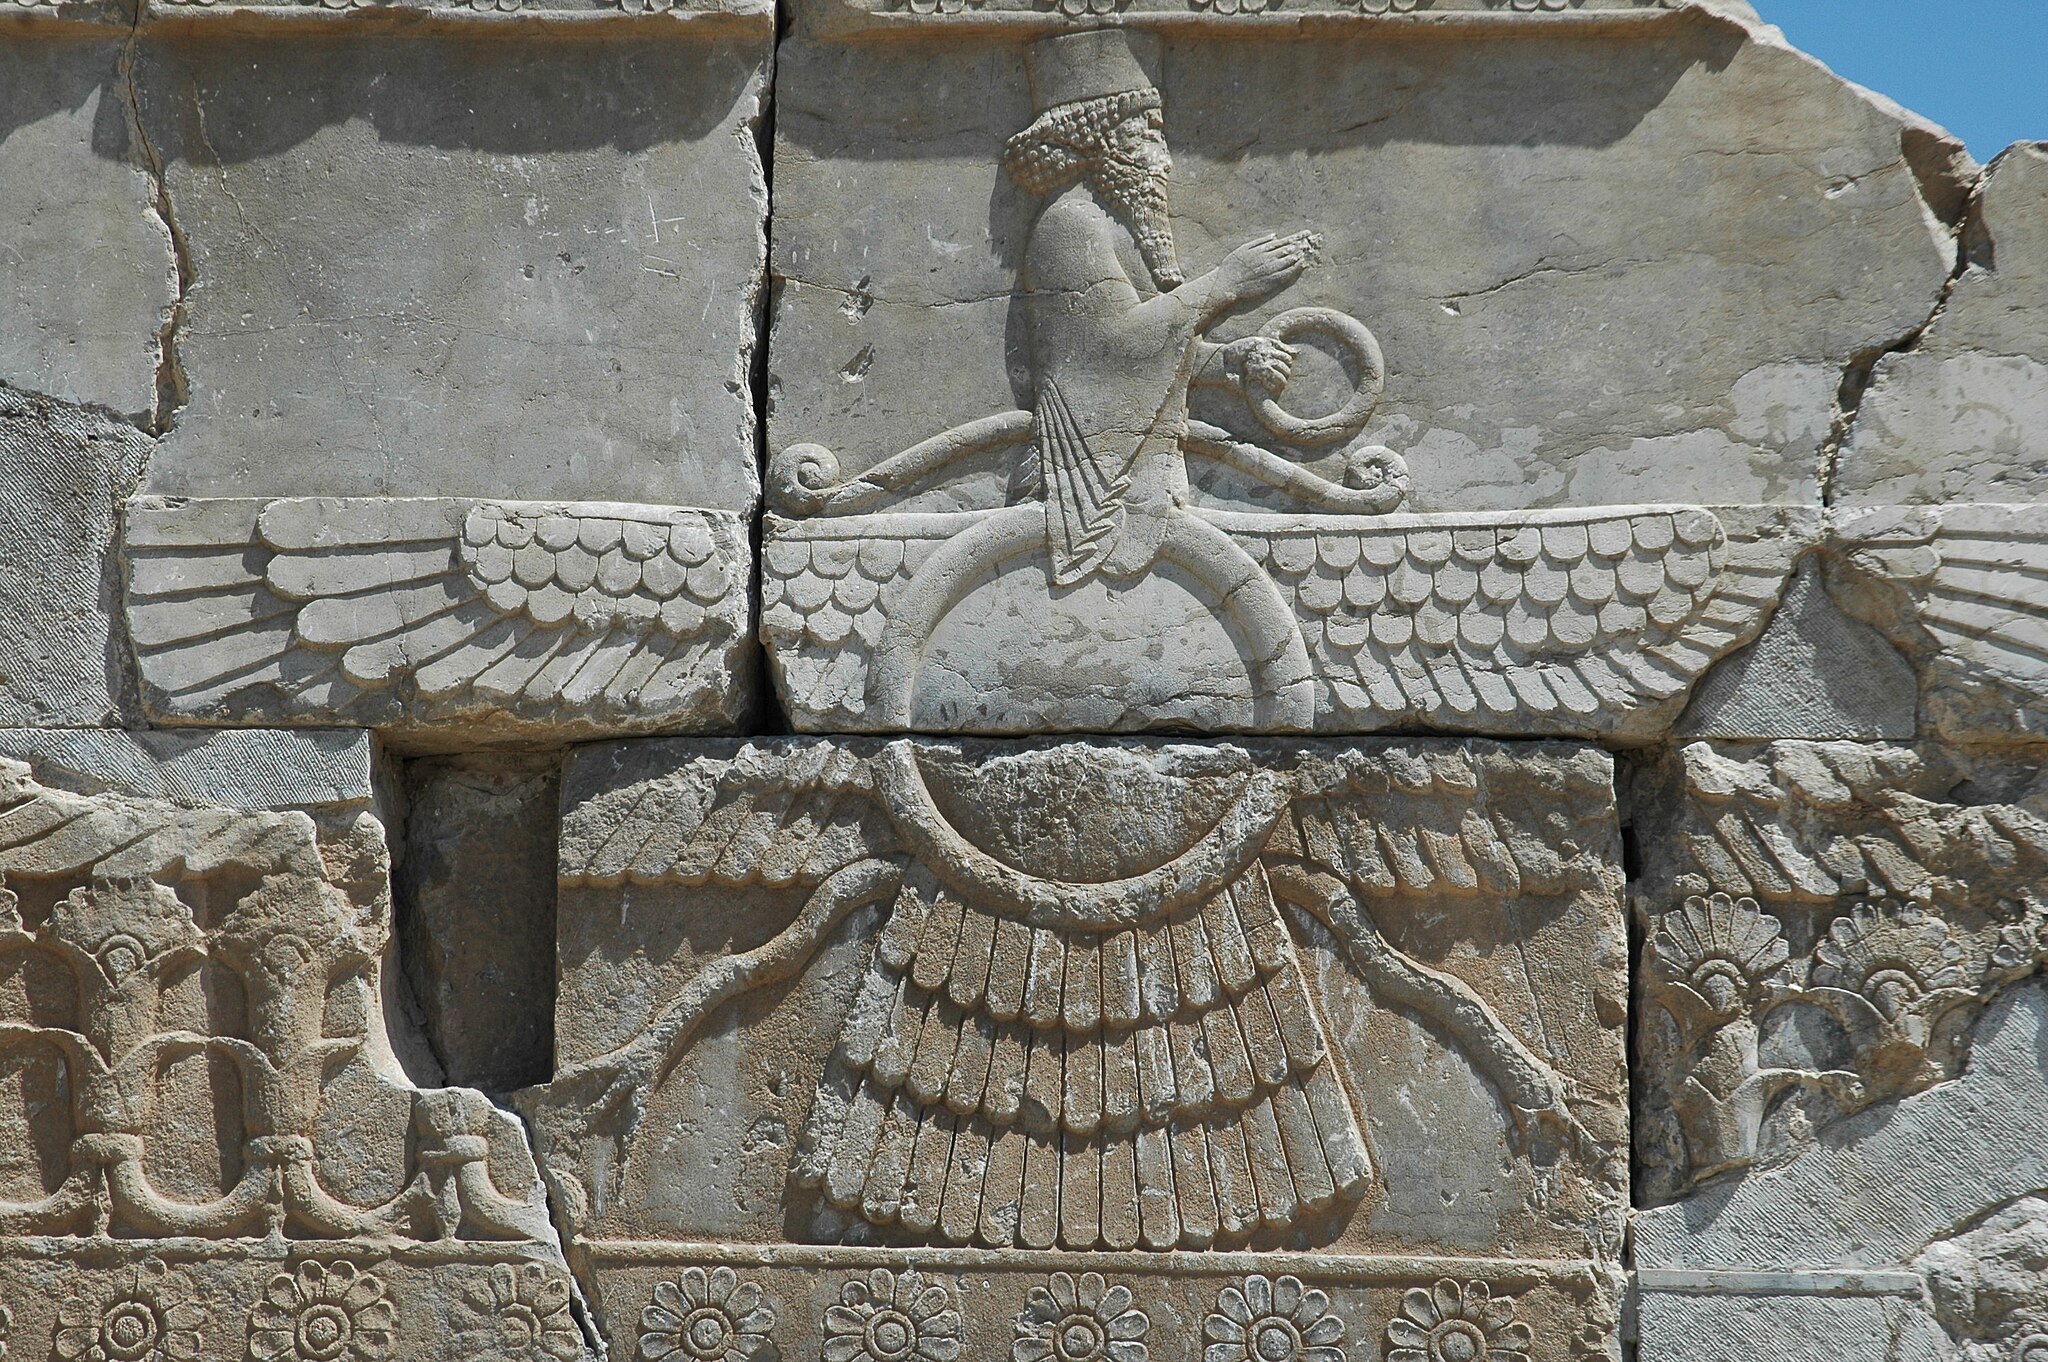
Title: Persepolis, Iran(9)
Description: Persepolis, Iran
Date: 2014-04-06 10:13:22
Categories: Persepolis, CC-Zero, Self-published work